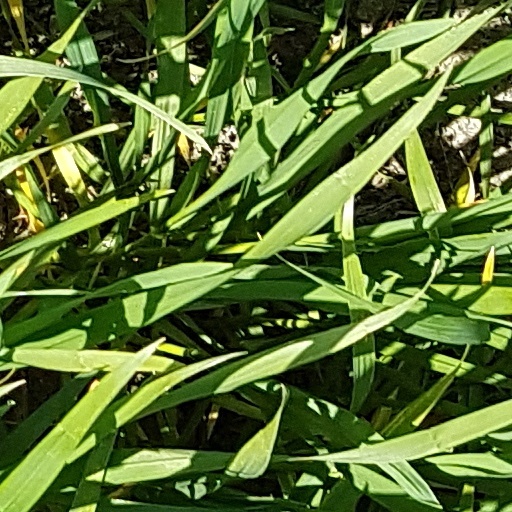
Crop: wheat